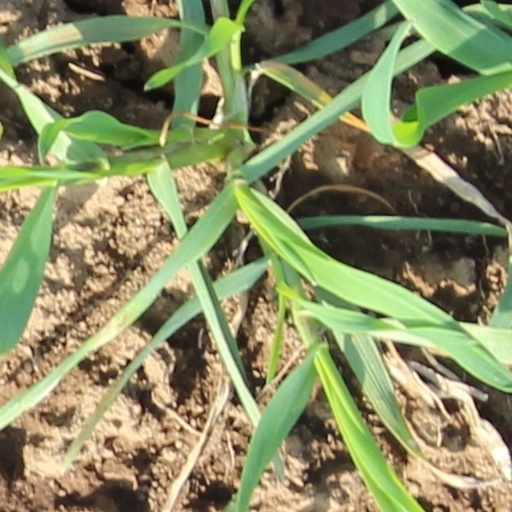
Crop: wheat